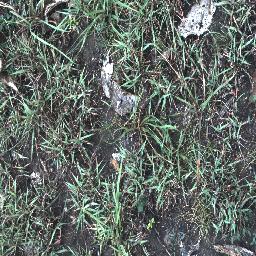
Label: negative